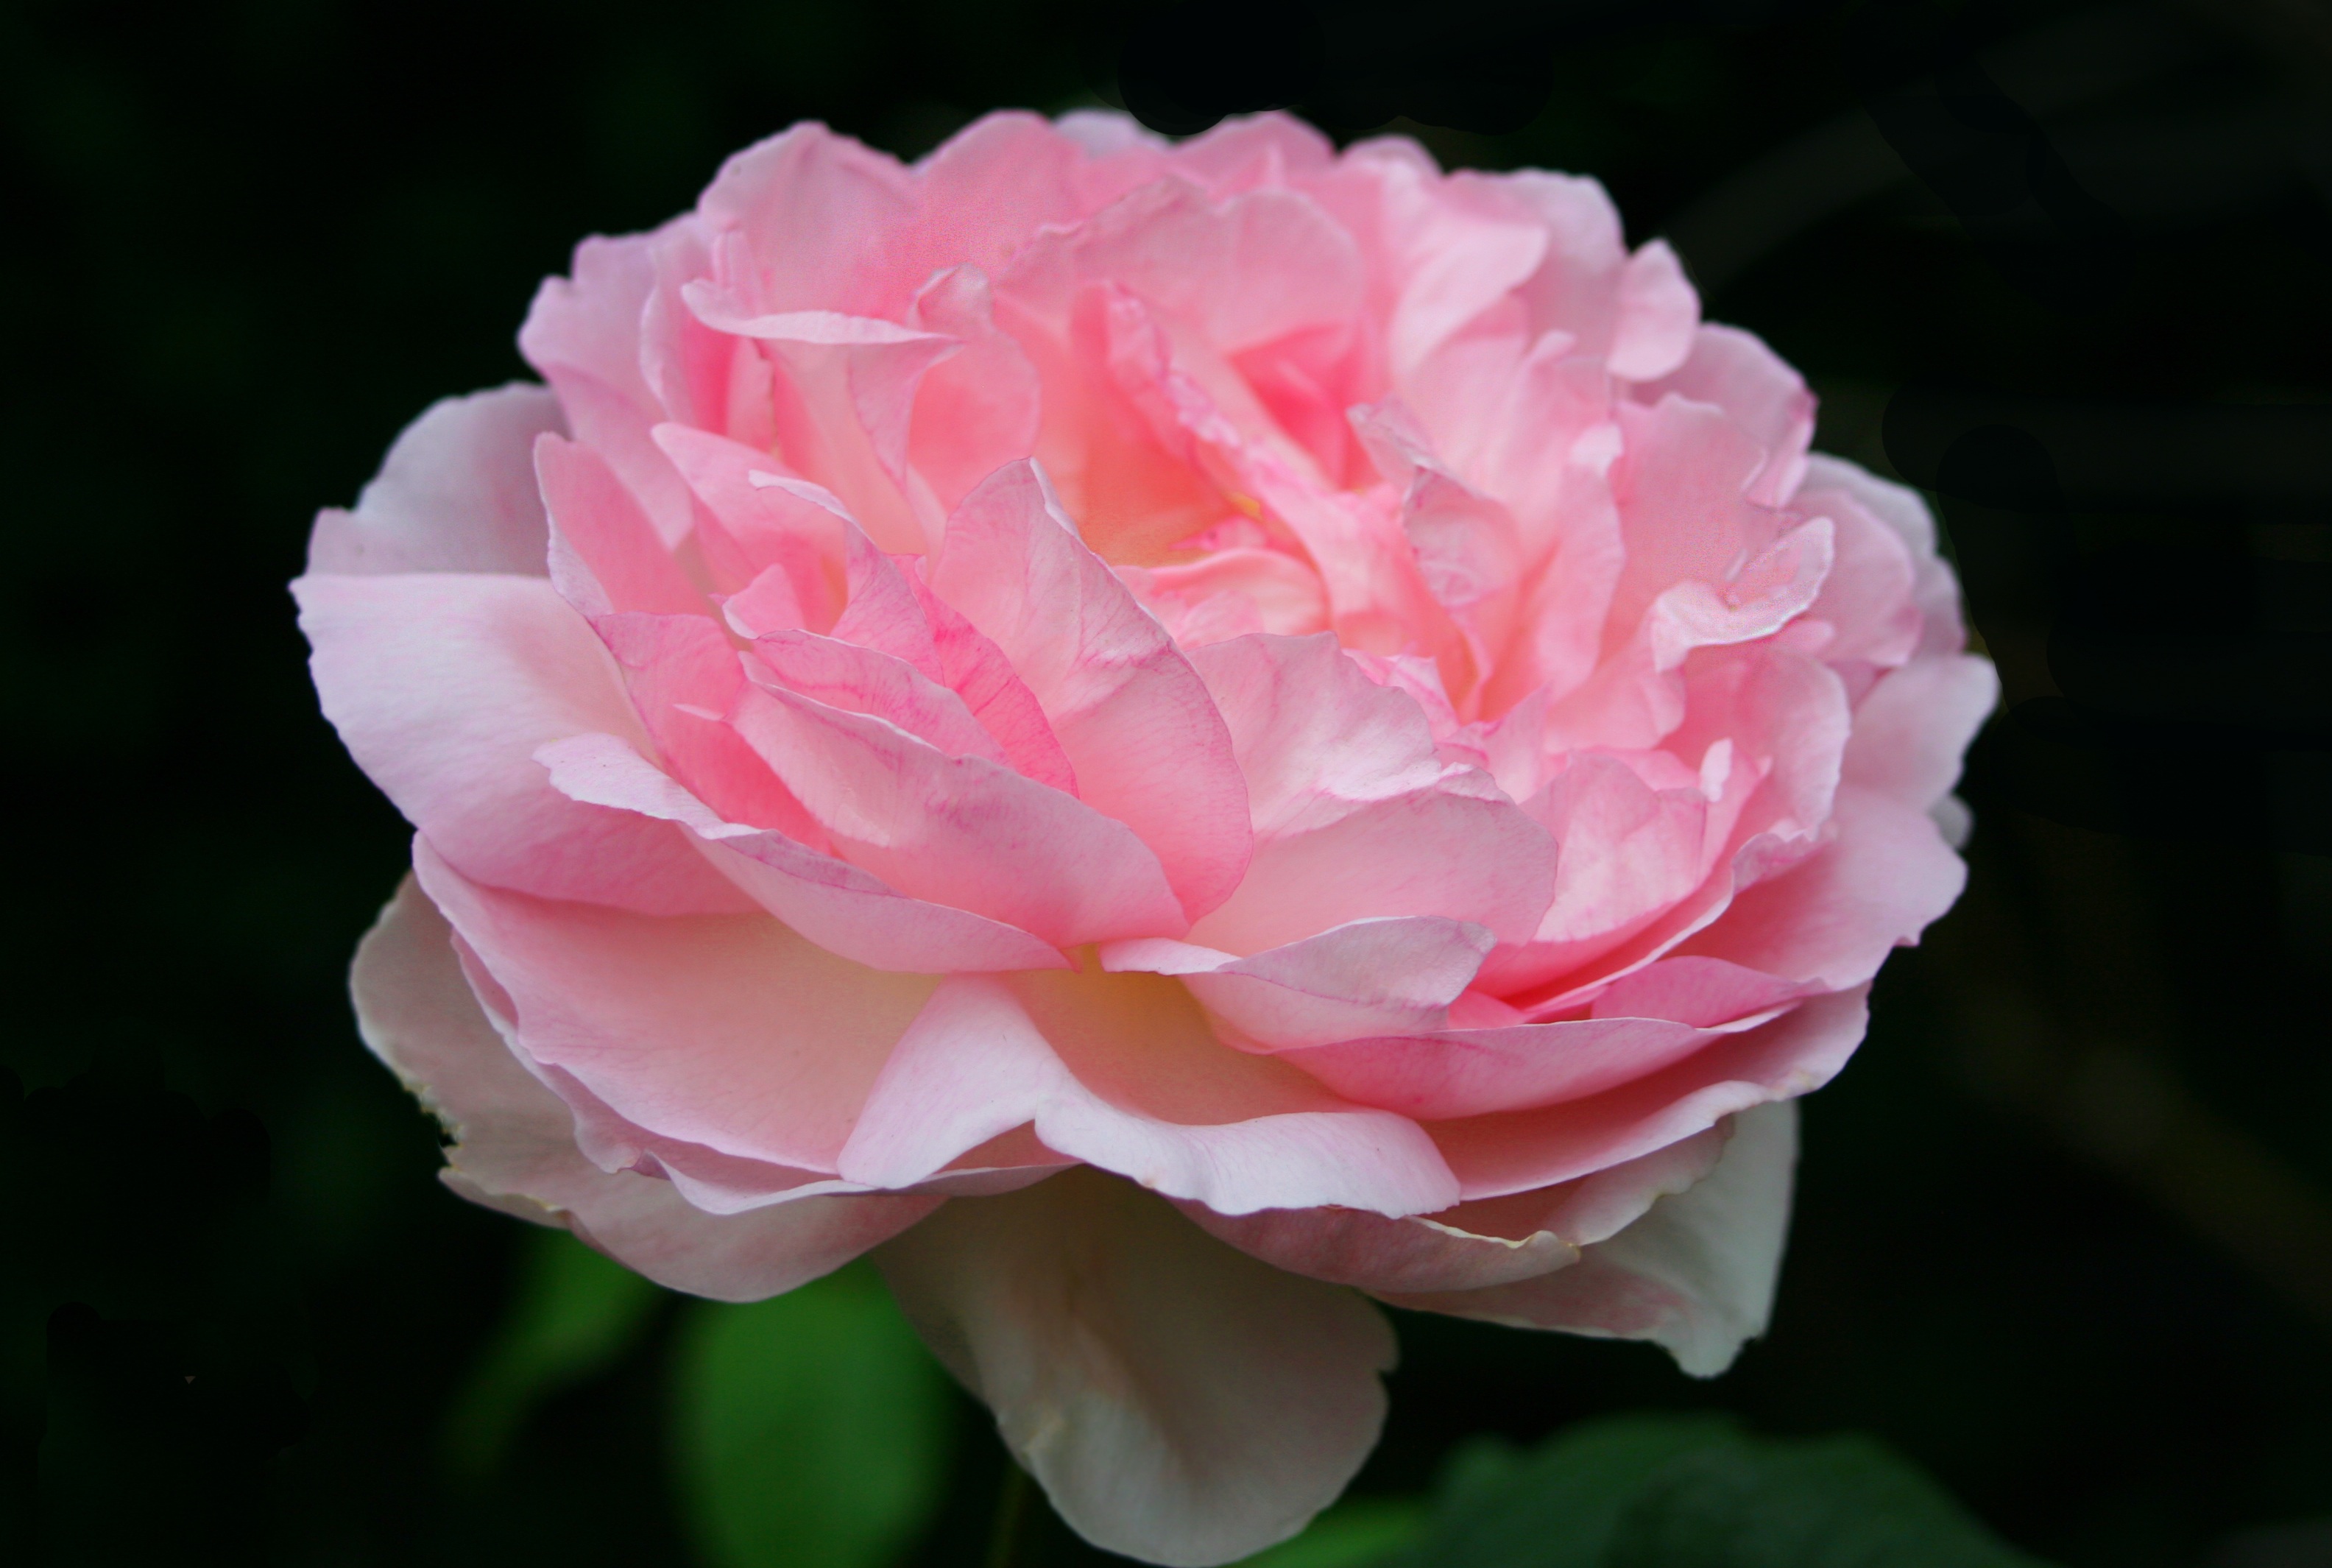
blossom, plant, flower, petal, bloom, rose, garden, pink, floribunda, flowering plant, garden roses, rose family, land plant, rosa centifolia